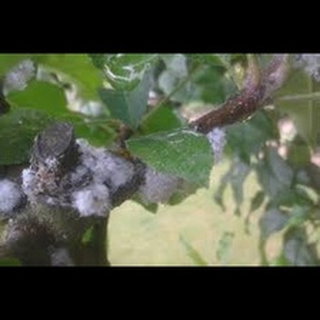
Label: wheat_aphid